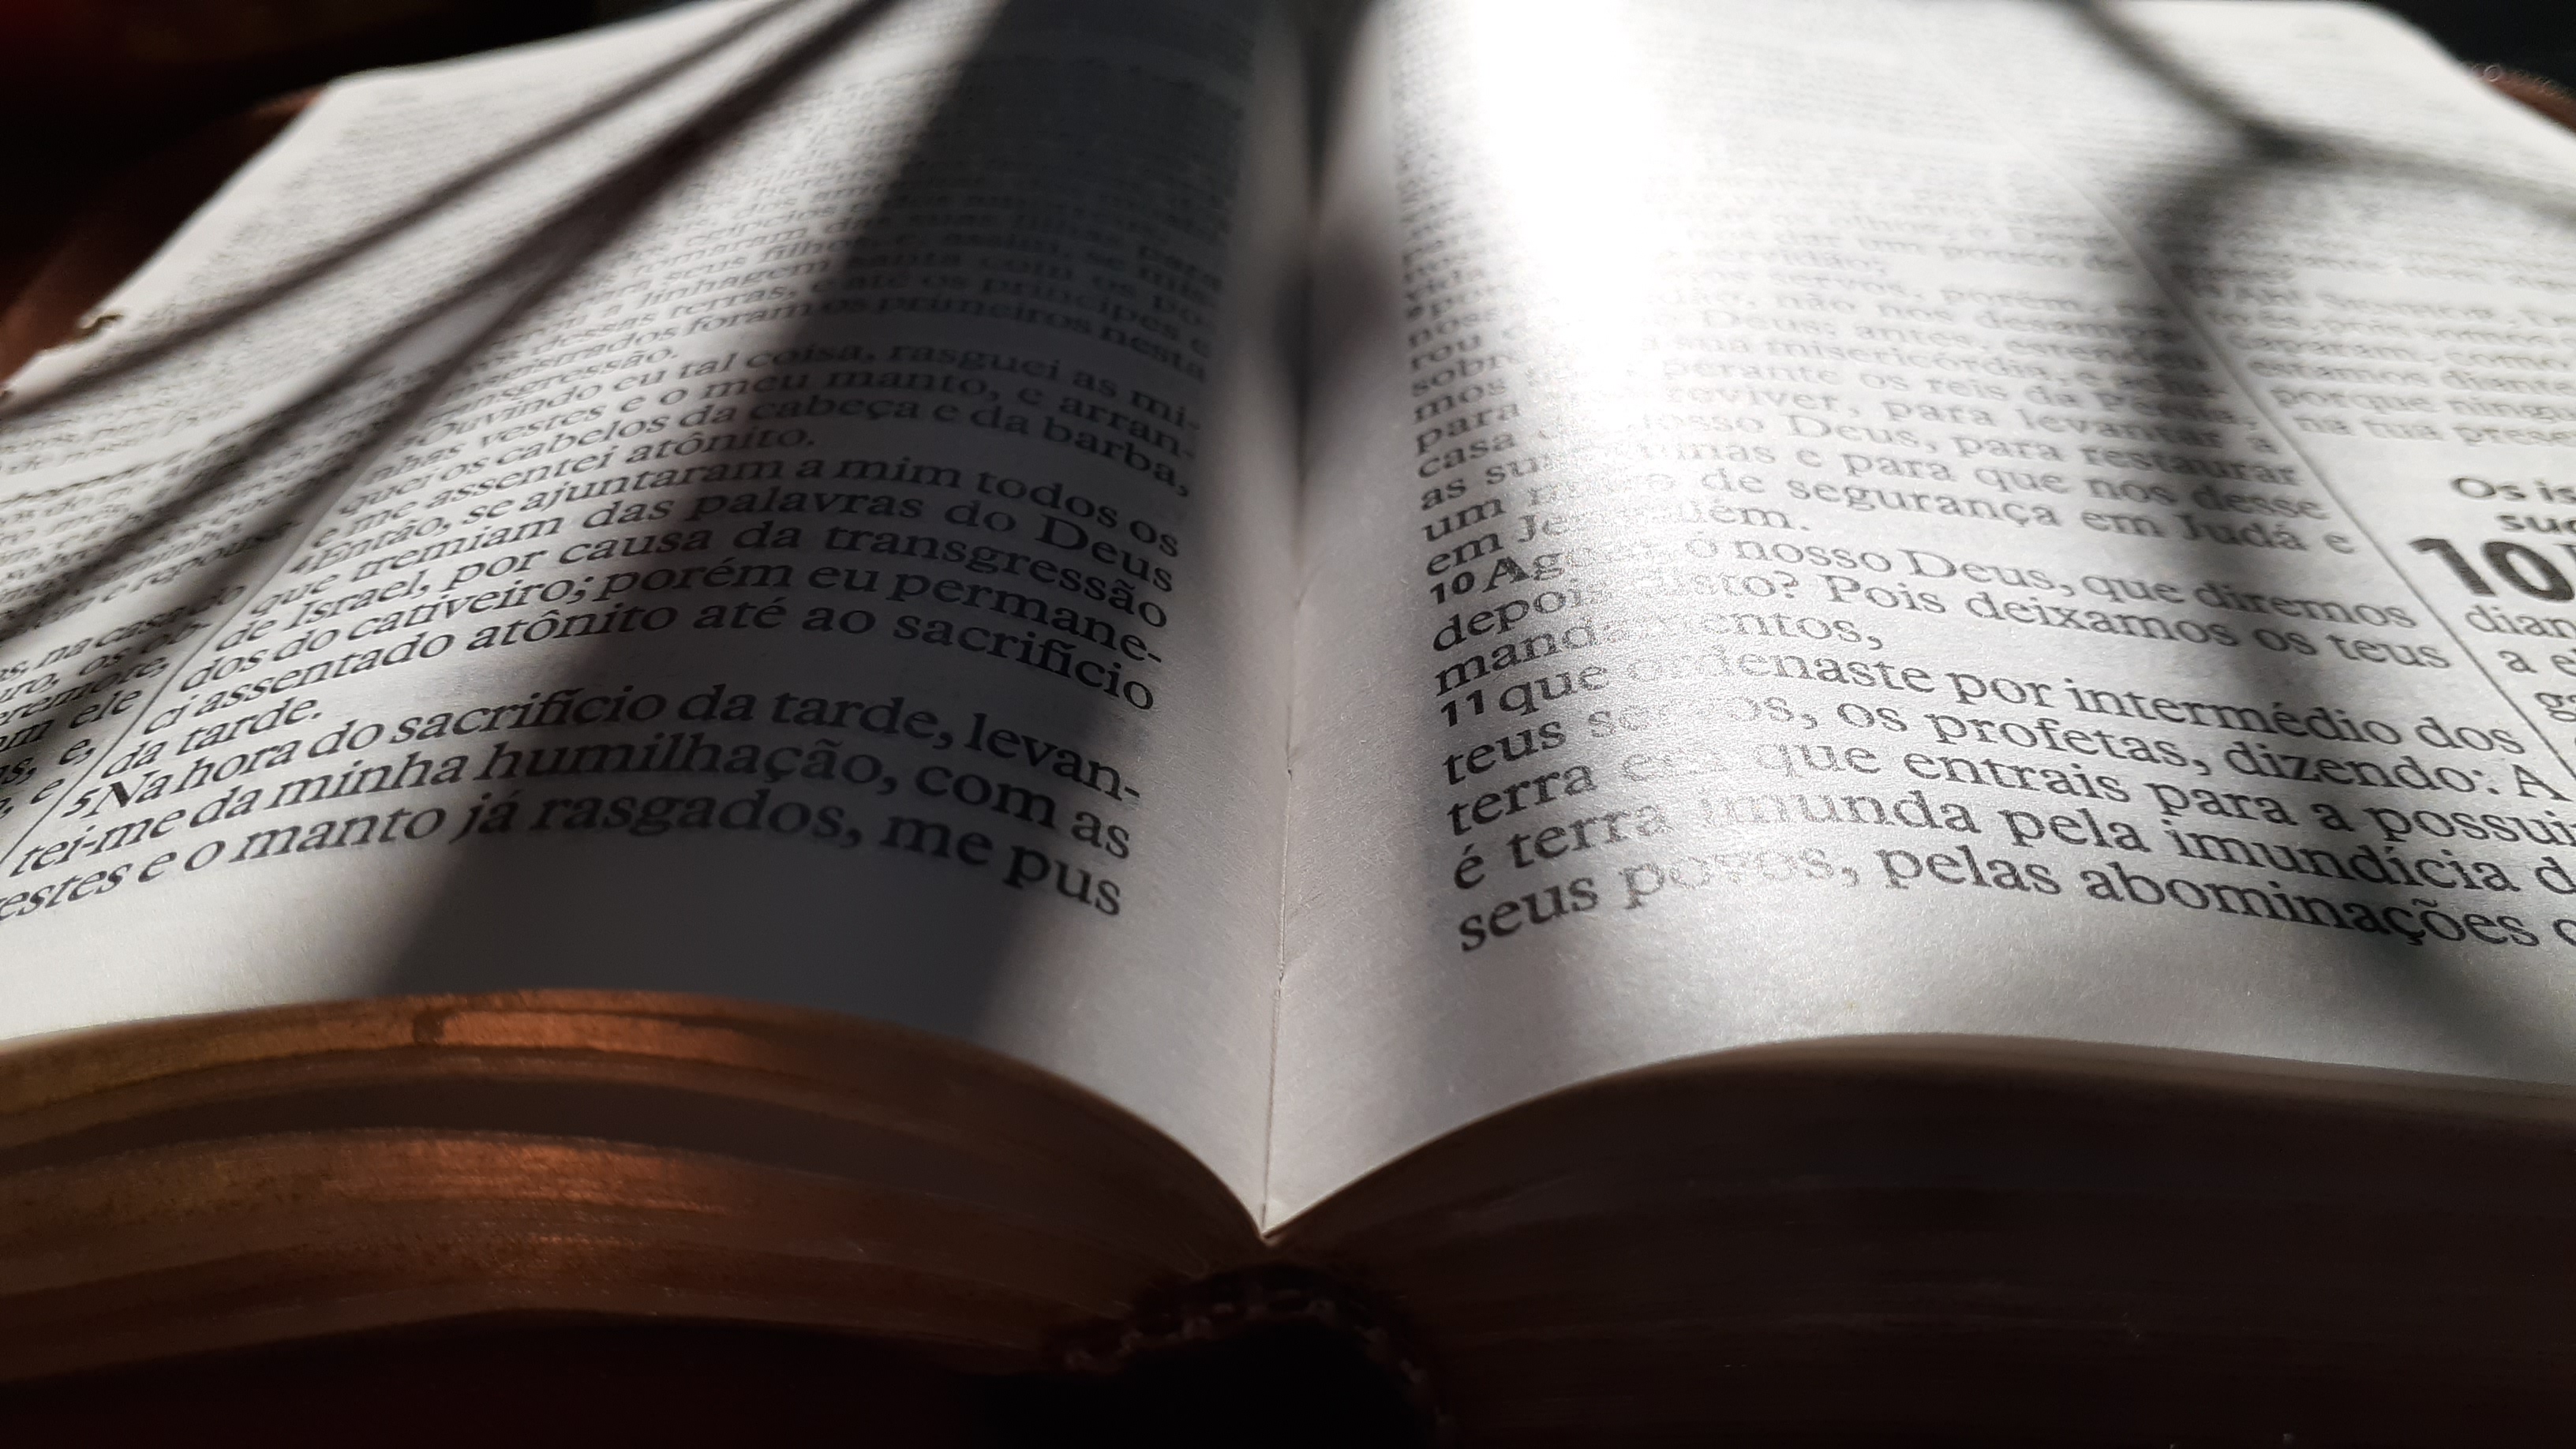
holy bible, gospel, church, revival, word, god, message, text, book, publication, font, reading, paper, photography, book cover, pray